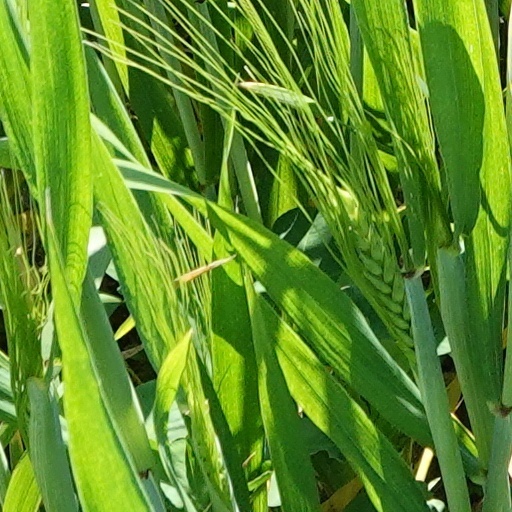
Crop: wheat